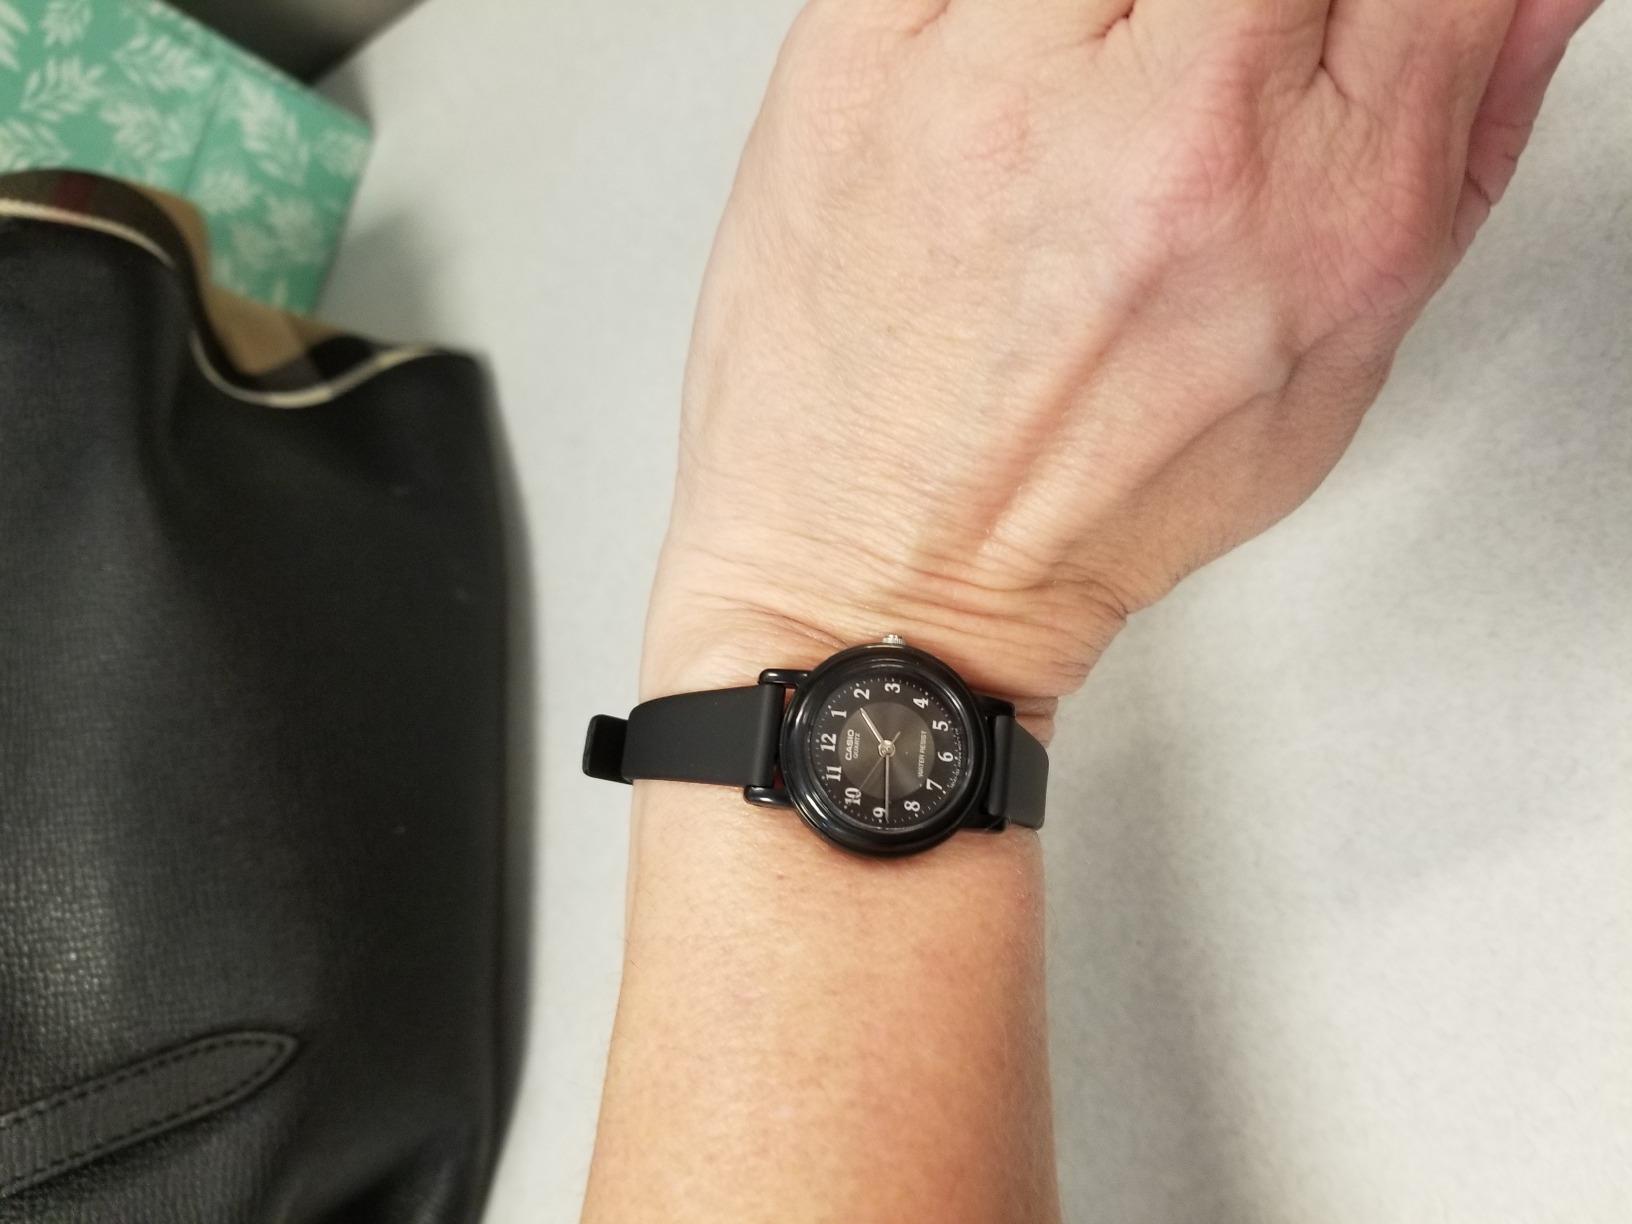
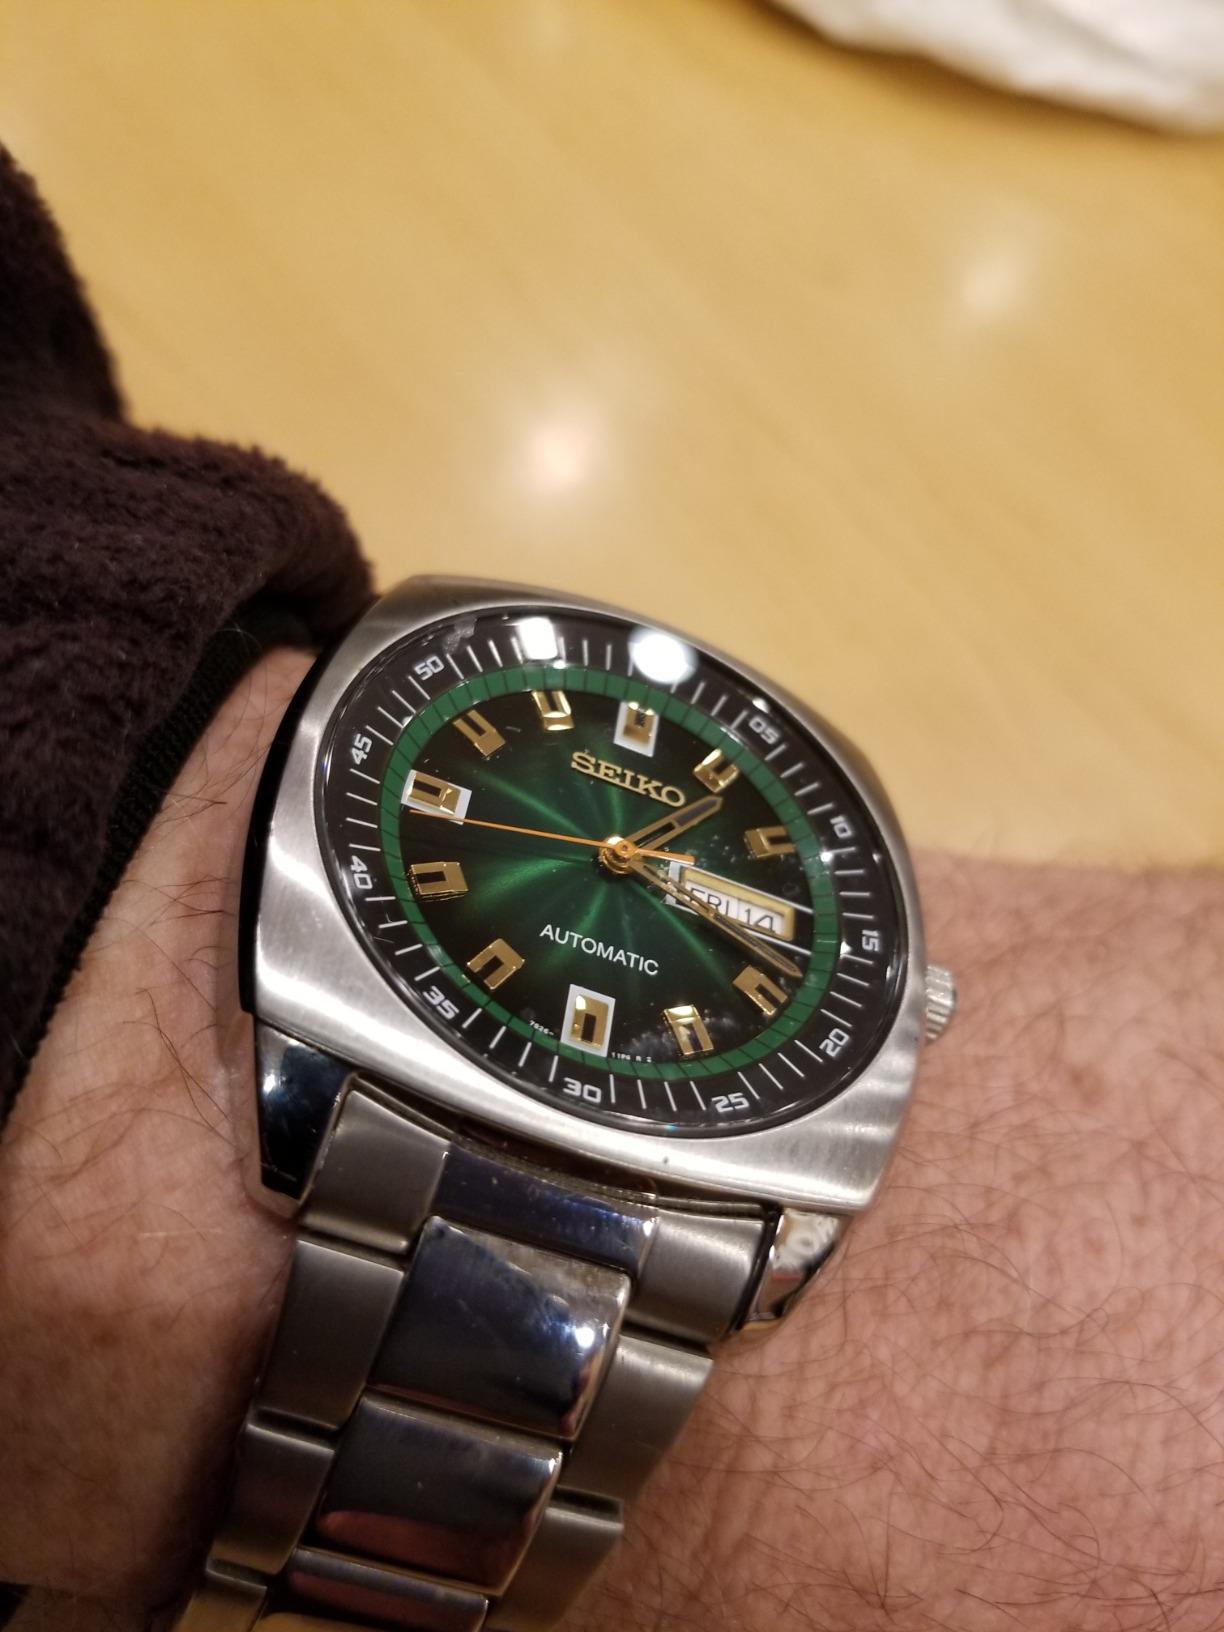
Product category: accessories_watch
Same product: no